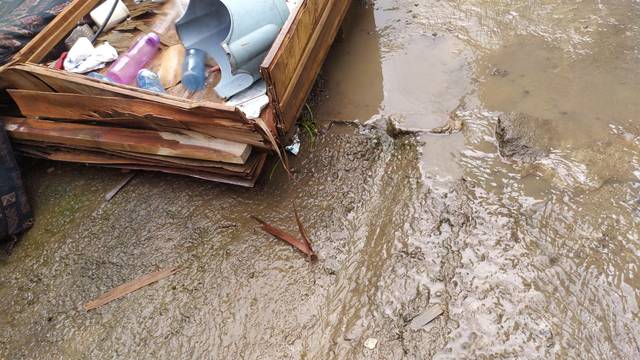
Region: India
Coordinates: 19.238, 72.856